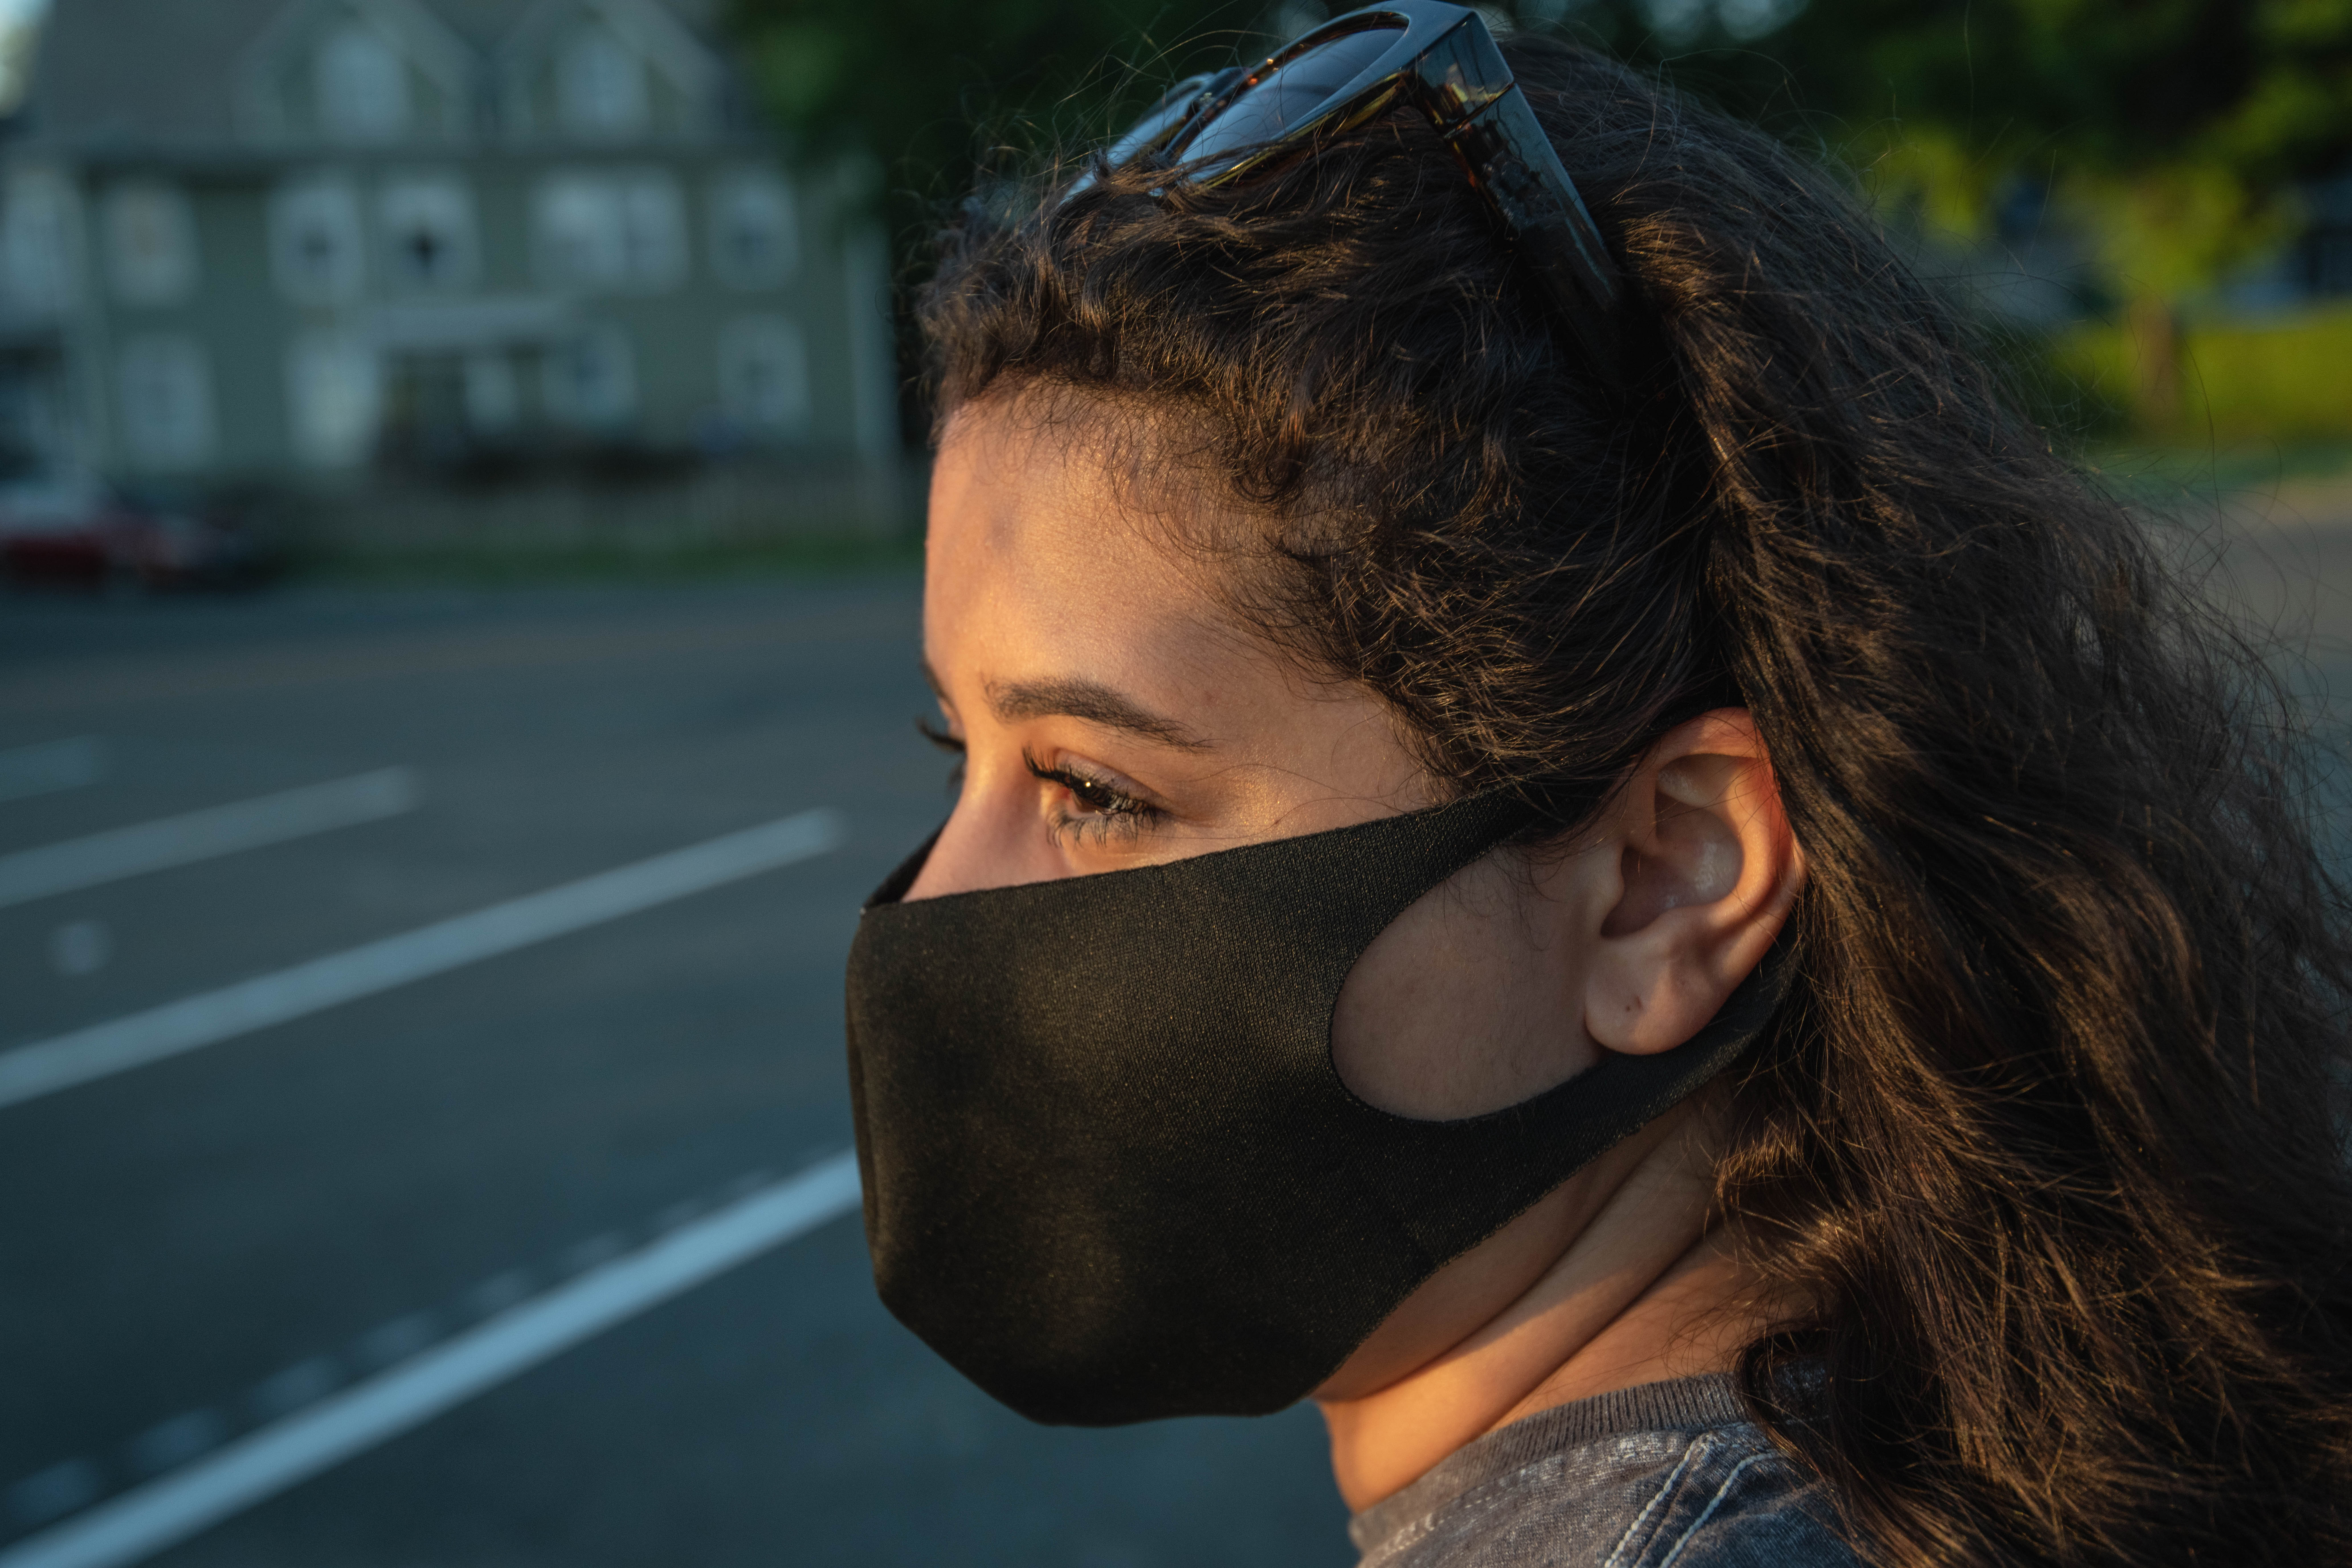
hair, face, eyewear, glasses, head, nose, human, eye, sunglasses, photography, cool, reflection, mouth, personal protective equipment, hand, neck, ear, road, vacation, vision care, black hair, street